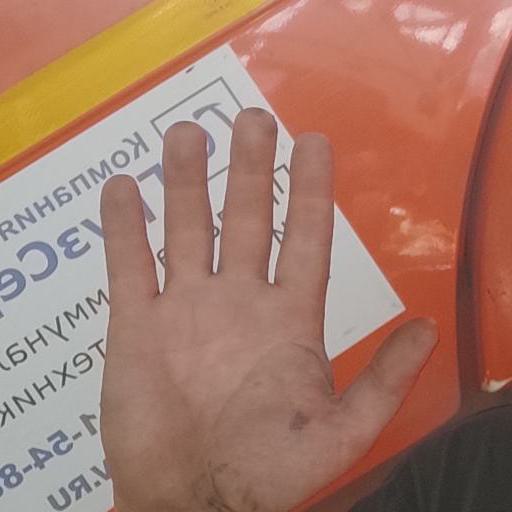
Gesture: palm